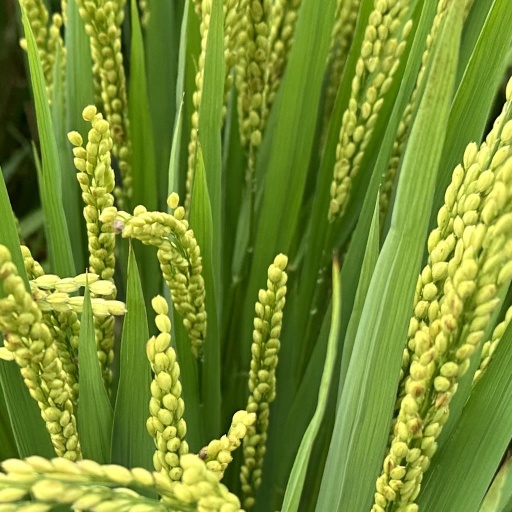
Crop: rice